Befana

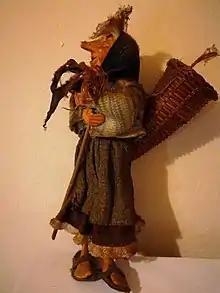
A wooden puppet depicting the Befana

In Italian folklore and folk customs, the Befana is a witch-like old woman who delivers gifts to children throughout Italy on Epiphany Eve (the night of January 5) in a similar way to Santa Claus or the Three Magi. The Befana is a widespread tradition among Italians and thus has many names. She is a part of both popular national culture and traditional folk culture and is akin to other figures who roam about sometime during the Twelve Days and reward the good, punish the bad, and receive offerings. The Befana is a mysterious, contradictory figure of unclear origins. This character is enhanced by the fact that she is overall neglected by scholars but is the subject of much speculation by the ones who do mention her. Pre-Christian, Christian, and syncretism of the two have all been postulated as explanations of her origins. In some parts of Italy, especially the central regions, mumming takes place on Epiphany eve. Dolls are made of her and effigies are burnt and bonfires are often lit. She brings gifts to good children, typically sweets, candies or toys, but coal to bad children. She is usually portrayed as a hag riding a broomstick through the air wearing a black shawl and is covered in soot because she enters the children's houses through the chimney. She is often smiling and carries a bag or hamper filled with candy, gifts, or both. She is not only loved but also feared and mocked, particularly by children.